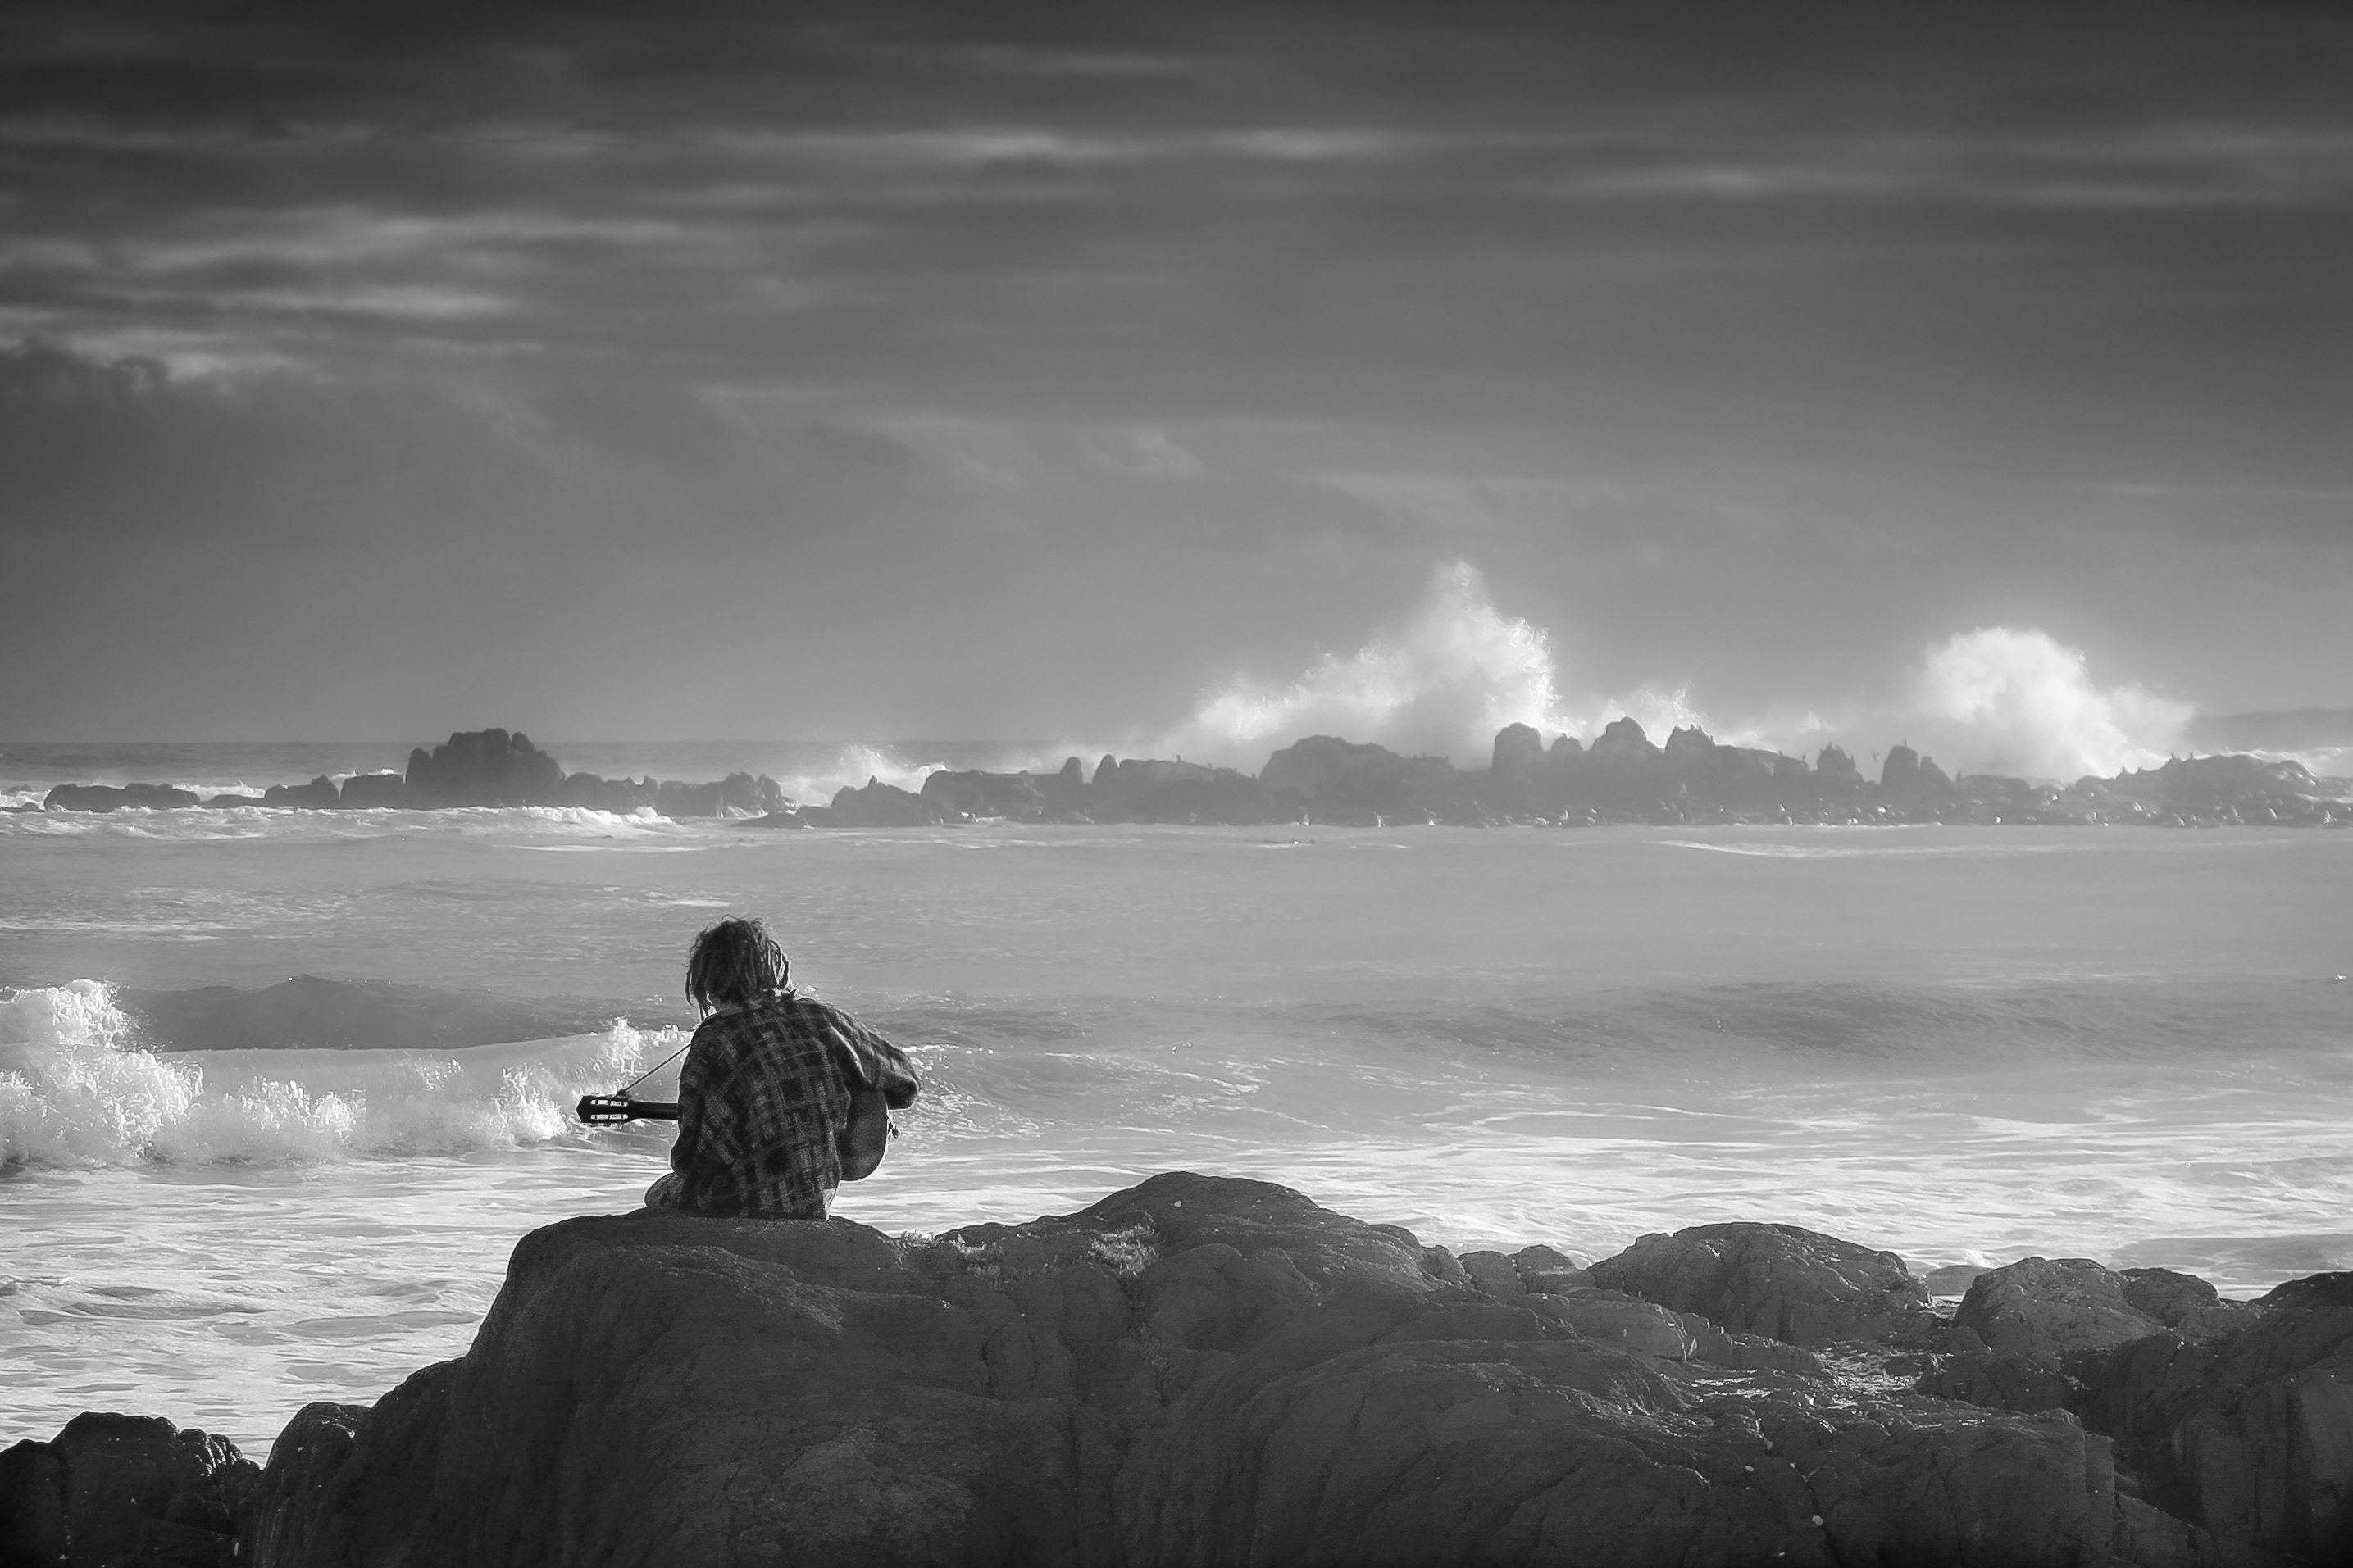
man, beach, landscape, sea, coast, rock, ocean, horizon, cloud, black and white, sky, white, photography, play, guitar, shore, wave, seaside, young, scenic, solo, weather, storm, bay, playing, musician, black, monochrome, lonely, body of water, rocks, bw, sad, guitarist, monochrome photography, atmospheric phenomenon, wind wave